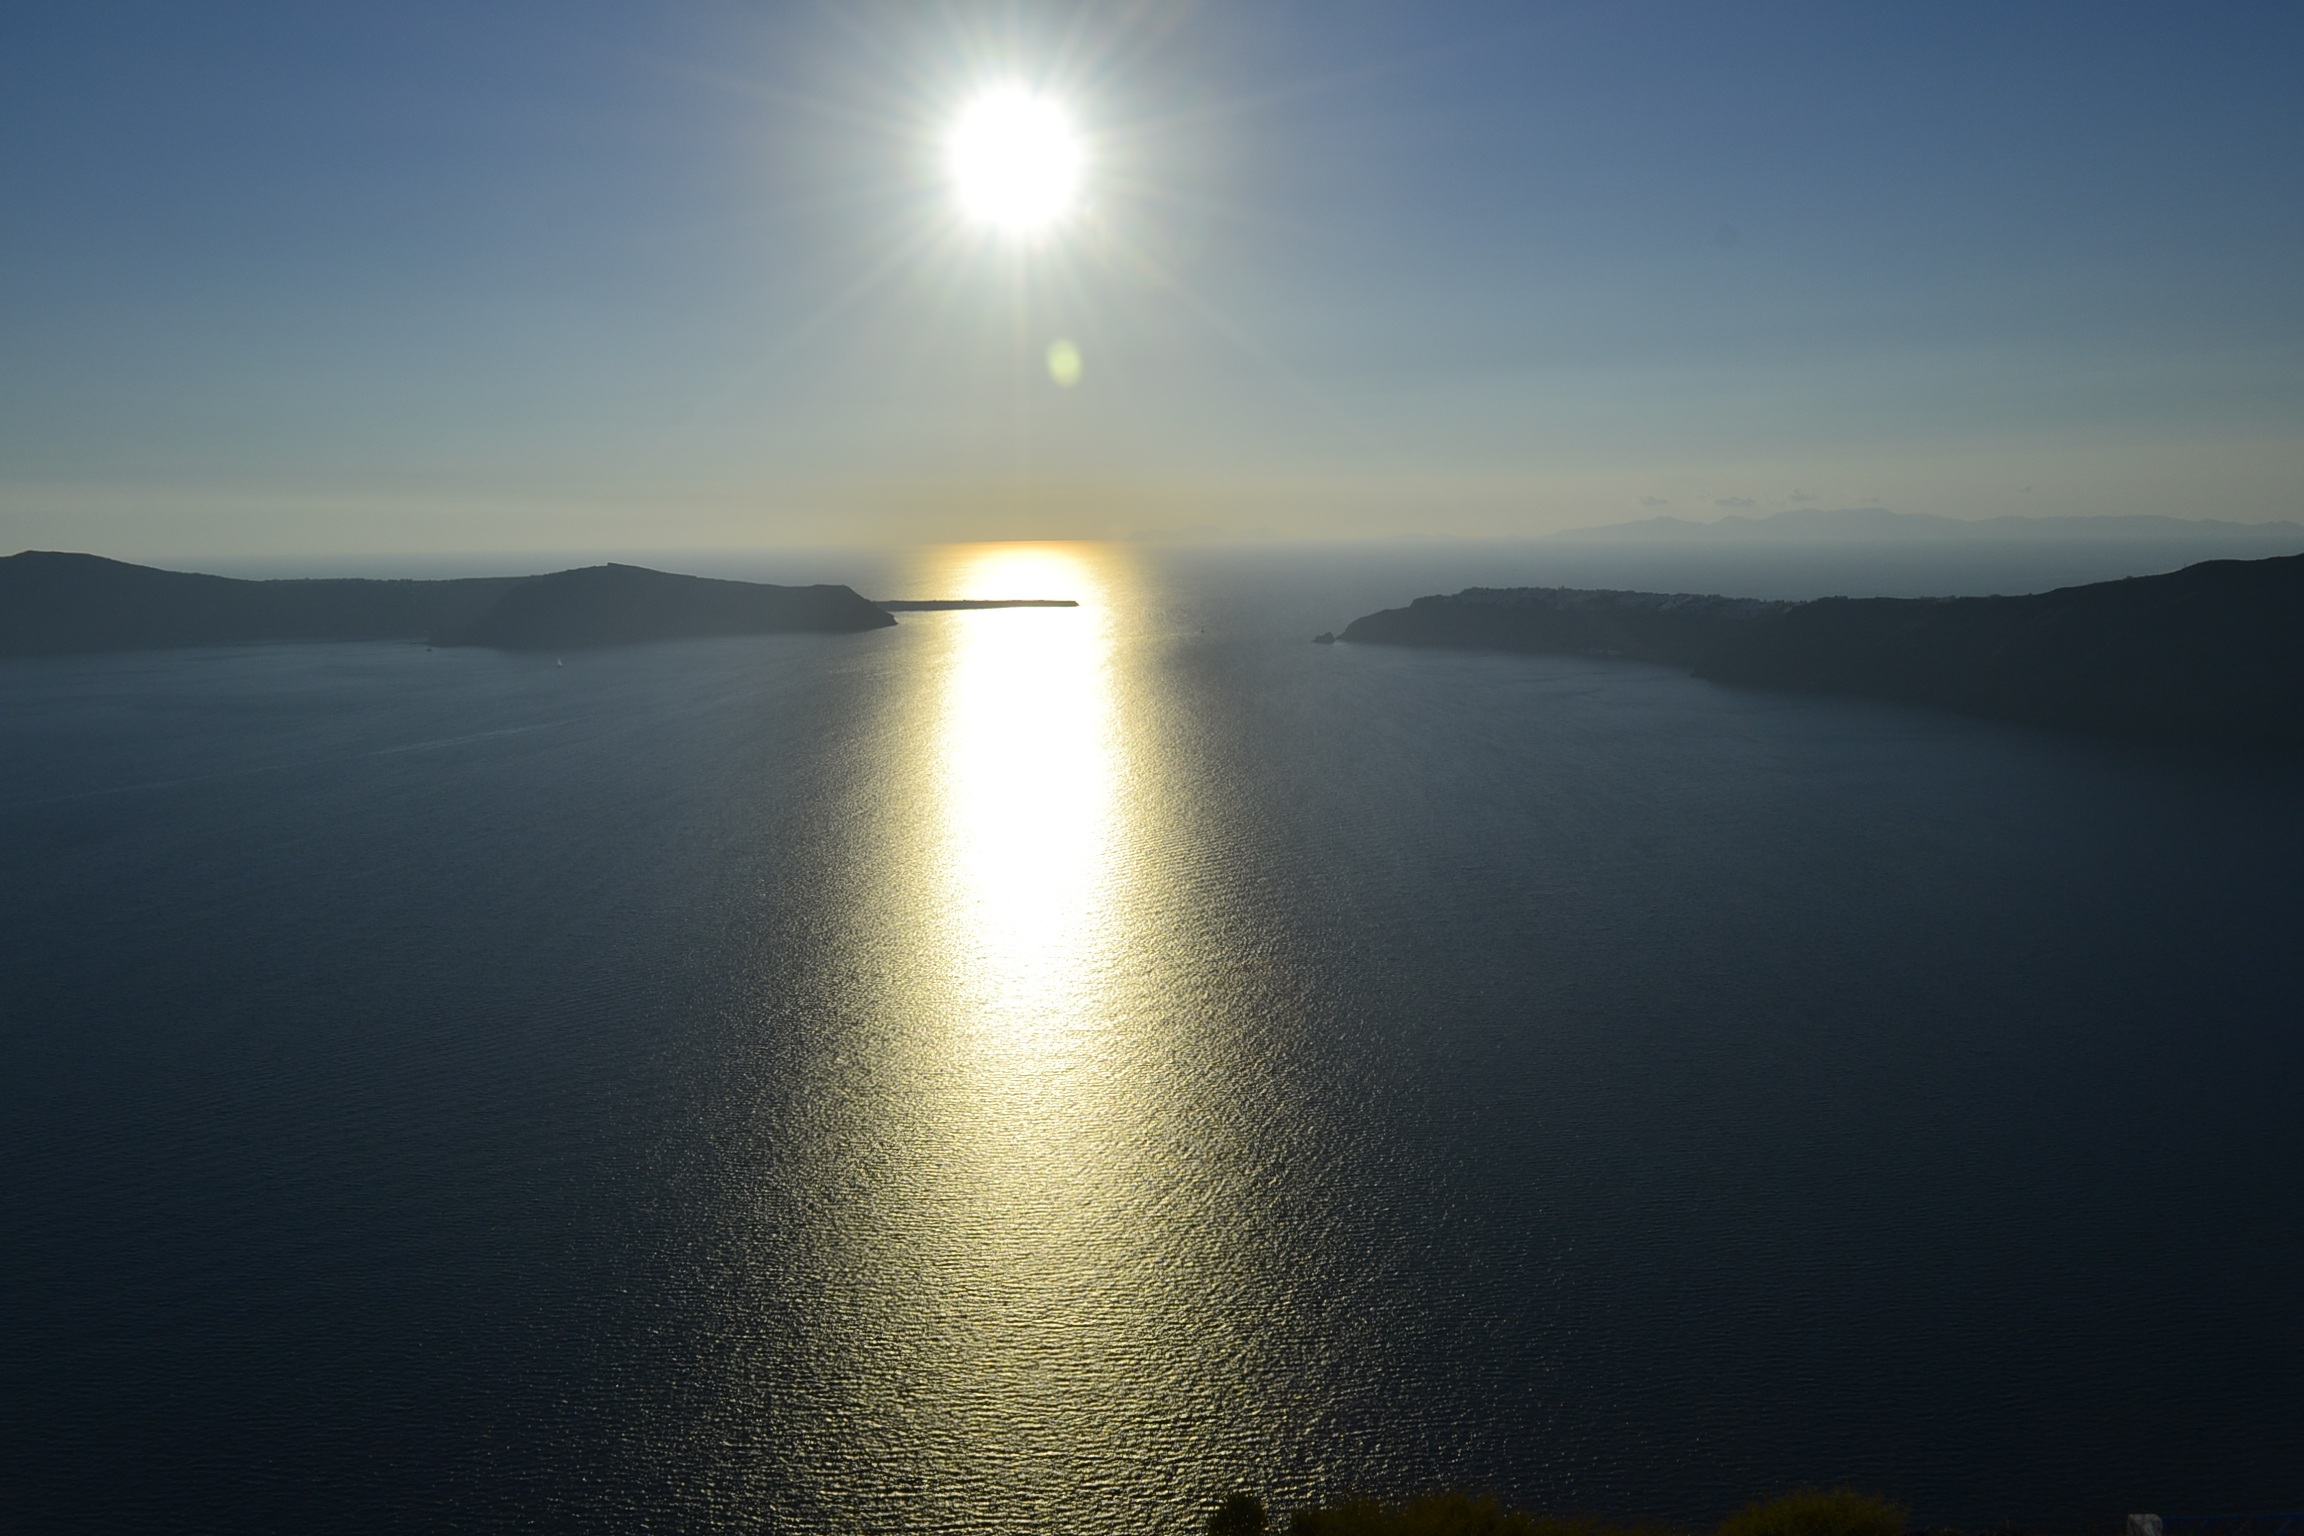
landscape, sea, nature, horizon, light, sky, sun, fog, sunrise, sunset, mist, sunlight, morning, lake, dawn, atmosphere, dusk, evening, reflection, reservoir, moonlight, santorini, mar, greece, loch, eventide, astronomical object, atmospheric phenomenon